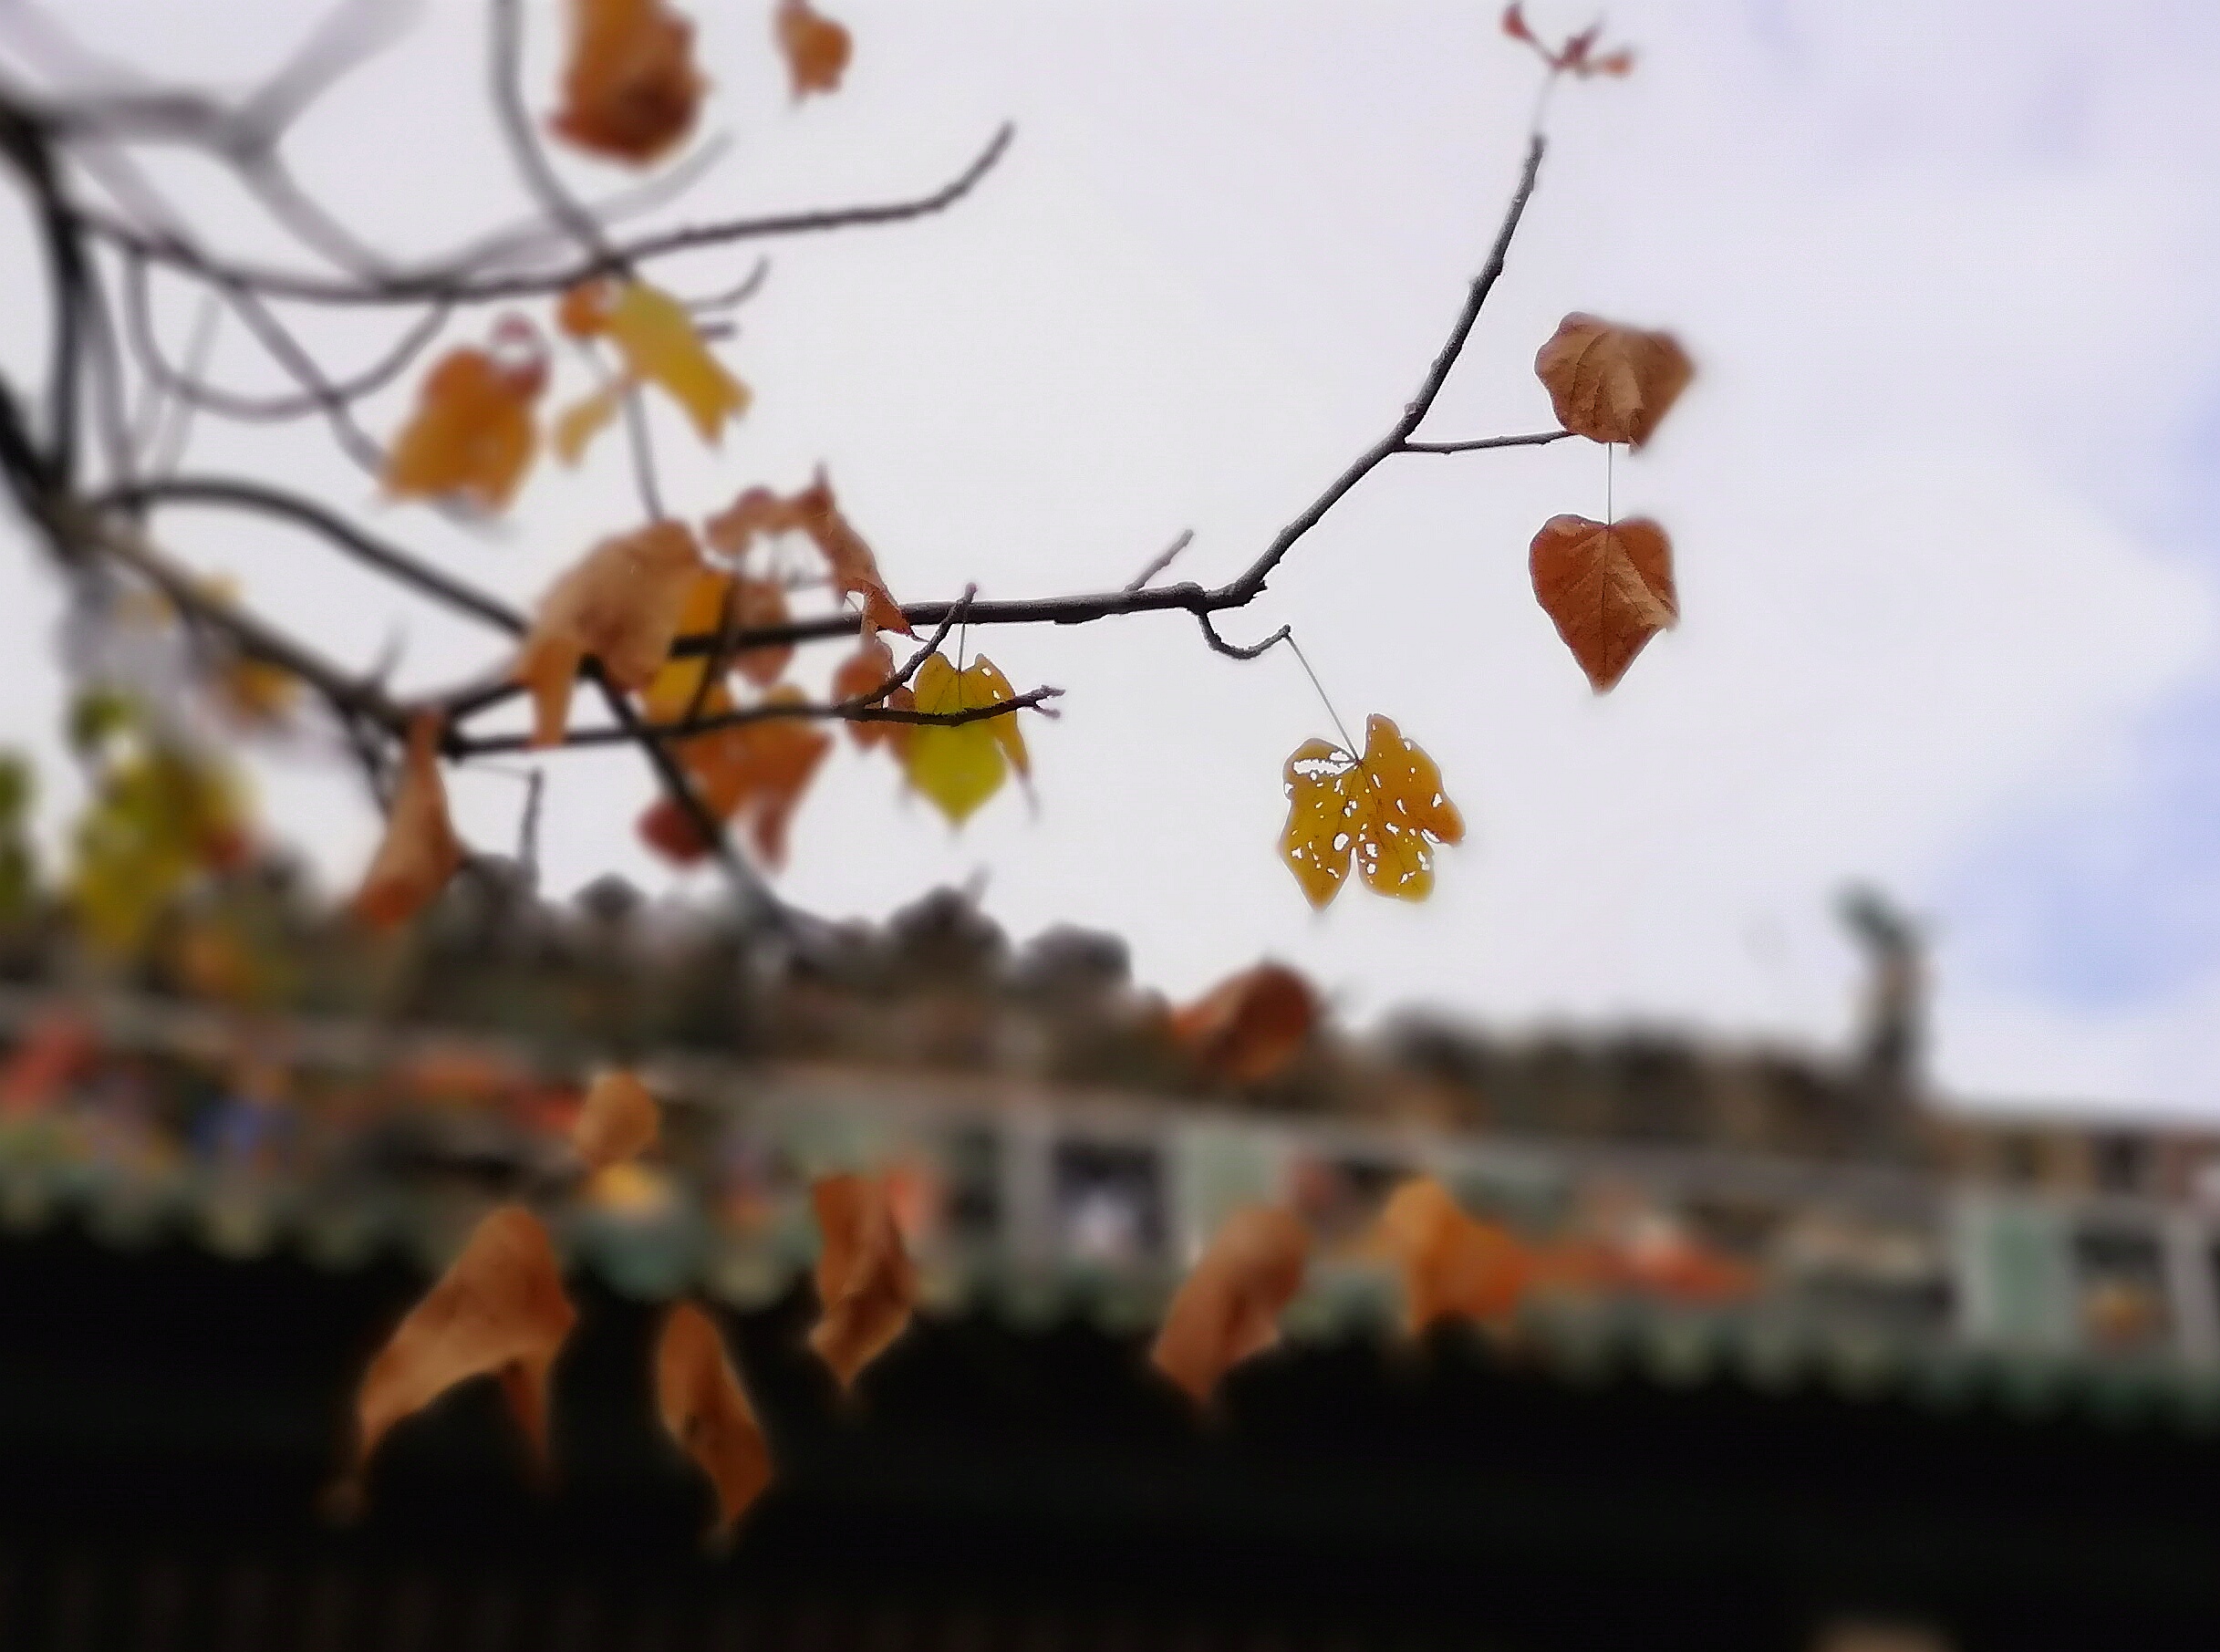
leaf, autumn, fall, roof, temple, Chinese traditional architecture, guangzhou, china, sky, amber, natural landscape, twig, branch, plant, deciduous, Tints and shades, wood, flowering plant, landscape, macro photography, tree, stock photography, cloud, blossom, plant stem, evening, grass, winter, water, coquelicot